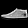
Label: Sneaker